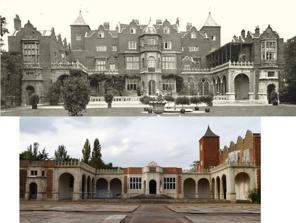
Building: Holland House
Country: United Kingdom
Year built: 1605
Early Jacobean country house in Kensington, London This article is about the former historic house in London. For other uses, see Holland House (disambiguation) . Holland House Holland House in 1896 and its remains in 2014 Location London Coordinates 51°30′9.7″N 0°12′8.2″W / 51.502694°N 0.202278°W / 51.502694; -0.202278 Built 1605 Built for Sir Walter Cope Architectural style(s) Jacobean Owner Royal Borough of Kensington and Chelsea Listed Building – Grade I Designated 29 Jul 1949 Reference no. 1267135 Location of Holland House in London Holland House , originally known as Cope Castle , was an early Jacobean country house in Kensington , London , situated in a country estate that is now Holland Park . It was built in 1605 by the diplomat Sir Walter Cope . The building later passed by marriage to Henry Rich, 1st Baron Kensington, 1st Earl of Holland , and by descent through the Rich family , then became the property of the Fox family , during which time it became a noted gathering-place for Whigs in the 19th century. The house was largely destroyed by German firebombing during the Blitz in 1940 and today only the east wing and some ruins of the ground floor and south facade remain, along with various outbuildings and formal gardens. In 1949 the ruin was designated a grade I listed building and it is now owned by the Royal Borough of Kensington and Chelsea . 17th century Holland House shown as "Earl of Hollands" on a 1675 map by John Ogilby Cope commissioned the house in 1604 from the architect John Thorpe , to preside over a 500 acres (200 ha; 0.78 sq mi) estate that, in modern terms, stretched from Holland Park Avenue almost to Fulham Road , and contained exotic trees imported by John Tradescant the Younger . Following its completion, Cope entertained the king and queen at it numerous times; in 1608, John Chamberlain , the noted author of letters, complained that he "had the honour to see all, but touch nothing, not so much as a cherry, which are charily preserved for the queen's coming." Cope was a cousin of Dudley Carleton , the English ambassador in Venice. The Venetian ambassador in London, Antonio Foscarini , cultivated Cope and visited his house in Kensington. In November 1612 James I , following the death of his eldest son Henry Frederick, Prince of Wales , spent the night at Cope Castle. He was joined the following day by his son Prince Charles and daughter Princess Elizabeth , and her fiancé Frederick V, Elector Palatine . Cope died in 1614 without a son. The house was inherited by his daughter Isabel Cope, who in 1616, two years after her father's death, married Henry Rich, 1st Earl of Holland , whose property it then became. Rich was granted the titles of Baron Kensington and Earl of Holland by James I, and upon gaining the latter renamed the building to Holland House. In 1649 Rich was beheaded for his Cavalier activities during the English Civil War and the house was then used as an army headquarters, being regularly visited by Oliver Cromwell . Following the death of Henry Rich, his eldest son Robert Rich, the second Earl of Holland, inherited the house, and in 1673 succeeded his first cousin as fifth Earl of Warwick , which is commemorated locally by Warwick Road and Warwick Gardens to the southwest of Holland House. The house and titles of Rich, Warwick, and Holland passed from him to his son Edward Rich . William III King William III (1689–1702) considered moving to Holland House for health reasons. He had been a lifelong sufferer from asthma , which condition was exacerbated by the damp air at the riverside location of the Palace of Whitehall . In 1689, attempting to improve his health, he decided to move his court. After a short time spent at Hampton Court , he decided to find another home that was near enough to the capital to easily carry out royal business, but far enough away from the air of London not to threaten his health. He considered Holland House for the purpose, and stayed there for some weeks. Several of his letters are dated from Holland House. Eventually he purchased nearby Kensington House, the residence of Heneage Finch, 1st Earl of Nottingham , which became Kensington Palace . 18th century Joseph Addison Joseph Addison, portrait circa 1703–1712 by Godfrey Kneller In 1697 Edward Rich had married Charlotte Myddelton, the only child of Sir Thomas Myddelton, 2nd Baronet of Chirk Castle , Denbighshire. She survived him at his death in 1701, and in 1716 remarried to the celebrated writer Joseph Addison . Addison lived at Holland House after his marriage, which was not a happy one, and died there three years later in 1719. Among his favoured venues for spending his leisure hours was the White Horse Inn, sited at the entrance of the back lane to Holland House. A century later Addison Avenue , Crescent, Gardens, Place, and Road on the § Ilchester Estate west of Holland Park were named after him. Edwardes family Plaque displayed in Edwardes Square Ownership of the house passed from the sixth Earl to his son Edward Henry Rich, 4th Earl of Holland, 7th Earl of Warwick . He died in 1721 aged 23, childless and unmarried, a decade before his mother. His titles, but not his estates, were inherited by his cousin Edward Henry Rich , while the house was inherited by his aunt Lady Elizabeth Rich, who was married to Francis Edwardes of Pembrokeshire , Wales , whose family owned extensive lands in Pembrokeshire, Carmarthenshire , and Ceredigion . On his death in 1725 Holland House passed to his son Edward Henry Edwardes, who in turn at his death in 1737 bequeathed the house to his brother William Edwardes, 1st Baron Kensington , subject to a long entail . Edwardes followed his father in being Member of Parliament for Haverfordwest , and was elevated to the Peerage of Ireland as Baron Kensington in 1776. Fox family Despite owning Holland House, neither William Edwardes nor any of his family appear to have lived in it. In 1746 he let the house and sixty-four acres of land to his parliamentary colleague Henry Fox – a leading Whig politician who would later be created Baron Holland – for 99 years or three lives. United Kingdom legislation Edwardes' Estate Act 1768 Act of Parliament Parliament of Great Britain Long title An Act for establishing and confirming Articles of Agreement, dated Thirty-first of March One thousand seven hundred and fifty-seven, between the Honourable William Edwardes, Rowland Edwardes, John Owen Edwardes, Esquires, and the Right Honourable Henry Lord Holland, concerning the Manor of Abbots Kensington, and divers Messuages, Lands, and Hereditaments in the Parish of Kensington, in the County of Middlesex, and for vesting such Manor, Lands, and Hereditaments in Trust, to sell and convey the same to the Said Henry Lord Holland; and for other Purposes therein mentioned. Citation 8 Geo. 3 . c. 32 Pr. Dates Royal assent 8 March 1768 By 1767, Fox was leasing all of Edwardes' estate north of the Hammersmith road (the modern Kensington High Street ), and in 1768 completed the purchase of the 200 acres of land for £ 17,000, with a further £2,500 paid in compensation to Rowland Edwardes and John Owen Edwardes, the beneficiaries of the entail established by Edward Henry Edwardes. A private act of Parliament, Edwardes' Estate Act 1768 ( 8 Geo. 3 . c. 32 Pr. ) was obtained to break the entail and confirm the conveyance. The sale included the lordship of the manor of Abbots Kensington, and situated on the estate was Little Holland House , the dower house , with two or three more minor houses and a tavern. Between 1762 and 1768 Lord Holland built for his retirement a large country house at Kingsgate in Kent . Fox died at Holland House in 1774, whereupon his title passed to his son Stephen , but Stephen died only five weeks later. Stephen and his wife Lady Mary FitzPatrick had had two children. Caroline was born in 1767, and whilst living at Little Holland House in 1842, she founded a charity school, known today as Fox Primary School . Her brother Henry was born in 1773, and became the third Baron when his father died. In 1797 he married Elizabeth Vassell , who became Baroness Holland. She died in 1845 and the estate passed to their son Henry Fox, 4th Baron Holland . 19th century Development of estate Henry Vassall-Fox, 3rd Baron Holland Henry Fox undertook a series of residential developments on the estate, using them as collateral to raise loans to finance the family's lifestyle, the expenses of which exceeded their income. In a letter dated 13 May 1823, he referred to the marking out of the future Addison Road as an "important profitable but melancholy occupation", and in 1824 he mentioned the "tremendous and I hope... profitable works" then being undertaken. Lady Holland was circumspect of the beneficial prospects, writing to him in the same year that "remote posterity may benefit because for some generations it must be tightly mortgaged... none now alive will be much bettered by the undertaking." In 1849, he mortgaged Holland House and its grounds to pay for the development of roads and sewers. He died in 1859 without issue, causing the title of Baron Holland to expire, and ownership of the estate passed to his wife, Lady Mary Augusta Coventry, a daughter of George Coventry, 8th Earl of Coventry . Facing pressures in her life, Lady Holland sold much of the estate in the years that followed her husband's death, and eventually in 1874 sold Holland House to a distant relative of her husband: Henry Fox-Strangways, 5th Earl of Ilchester , the descendant of the first Earl, Stephen Fox-Strangways , the elder brother of Henry Fox, the first Baron Holland. As part of the terms of sale he allowed Lady Holland to continue living in the house, as well as granting her an annuity for life of £6,000. Whig social centre The first Baron Holland's second son Charles James Fox was a Whig statesman. During his life, Holland House became a glittering social, literary and political centre, and the social centre of the Whig party, with his nephew, the third Baron, acting as host for his Whig dinners. Following his death in 1806, a statue of him was placed in the house's hall. Celebrated visitors to the house included the historian Thomas Babington Macaulay , the poets Lord Byron , Thomas Campbell , and Samuel Rogers , the politicians Lord Melbourne , Lord John Russell , Richard "Conversation" Sharp and Benjamin Disraeli , and the writers Charles Greville , Charles Dickens and Sir Walter Scott , as well as Joseph Blanco White , a Spaniard who moved to Britain. The political and historical writer John Allen was so much associated with the house that he was known as "Holland House Allen", and a room in the house was named after him. Lady Caroline Lamb , who had first met her lover Lord Byron at Holland House, satirised it in her 1816 novel Glenarvon . ...this strange house, which presents an odd mixture of luxury and constraint, of enjoyment both physical and intellectual, with an alloy of small désagréments .... Though everybody who goes there finds something to abuse or ridicule in the mistress of the house, or its ways, all continue to go; all like it more or less; and whenever, by the death of either, it shall come to an end, a vacuum will be made in society which nothing will supply. It is the house of all Europe; the world will suffer by the loss; and it may be said with truth that it will "eclipse the gayety of nations". — Charles Greville , The Greville Memoirs The prestige of Holland House during the period extended to British colonies. In 1831 Henry John Boulton , who was born in Holland House, erected a baronial-like home in the city of Toronto . Henry John Boulton had been born in the famous English house, and he commemorated that fact by naming the Toronto home Holland House. Henry Fox-Strangways When Henry Fox-Strangways inherited Holland House in 1874, he was living in Melbury House in Melbury Sampford , Dorset, where he owned large estates. It appears that the Earl was "in part motivated by the desire to preserve Holland House and its grounds from speculators", but had taken on financial burdens together with his inheritance which needed to be mitigated. He immediately made plans to develop part of the land to the west of Holland House, which became Melbury Road, named after his Dorset seat. Lady Holland, still living in Holland House, had objected and wrote that "all the building is a very bitter and sad pill to me". After her death in 1889, he moved into Holland House. Most of the already developed land had been let on long leases not expiring until 1904, after which he had scope to effect further development. 20th century Ilchester Estate Giles Fox-Strangways, 6th Earl of Ilchester inherited the house in 1905. During his ownership much of the land to its west was developed for housing as the Ilchester Estate, including Ilchester Place , completed in 1928, Abbotsbury Road (now forming the western boundary of Holland Park), named after Abbotsbury Abbey in Dorset, acquired in 1543 by Sir Giles Strangways at the Dissolution of the Monasteries , and several roads named after § Joseph Addison . Partial destruction in the Blitz An interior view of the bombed library at Holland House with readers (1940) The surviving east wing of Holland House In 1939, King George VI and Queen Elizabeth attended the debutante ball of Rosalind Cubitt , the last great ball held at the house. The following year, on 7 September, the German bombing raids on London, the Blitz , began. During the night of 27 September, Holland House was hit by twenty-two incendiary bombs during a ten-hour raid. The house was largely destroyed, with only the east wing, and, miraculously, almost all of the library remaining undamaged. Surviving volumes included the sixteenth-century Boxer Codex . Post-war preservation Holland House was designated Grade I listed building status in 1949 under the auspices of the Town and Country Planning Act 1947 ; the Act sought to identify and preserve buildings of special historic importance, prompted by the damage caused by wartime bombing. The building remained a burned-out ruin until 1952, at which point the 6th Earl sold the house and fifty-two acres to London County Council (LCC) for £250,000. The remains of the building passed from the LCC to its successor the Greater London Council (GLC) in 1965, and upon the dissolution of the GLC in 1986 to the Royal Borough of Kensington and Chelsea . The 6th Earl died in 1959, and his remaining interest in the estate passed to his son Edward Henry Charles James Fox-Strangways, 7th Earl of Ilchester who in 1962 sold a piece of land immediately to the south of what is now the sports field for the construction of the Commonwealth Institute . Following the 7th Earl's death in 1964 the estate passed to his only daughter, Lady Theresa Jane Fox-Strangways. The family retains the developed land adjoining the west side of Holland Park. Today, the remains of Holland House form a backdrop for the open air Holland Park Theatre, home of Opera Holland Park . The YHA (England and Wales) "London Holland Park" youth hostel was located in the house but has now closed. The Orangery is now an exhibition and function space, with the adjoining former Summer Ballroom now a restaurant, The Belvedere . The former ice house is now a gallery space. The grounds provide sporting facilities, including a cricket pitch, football pitch, and six tennis courts. Design and grounds Thorpe's plan of Cope Castle at the time of its construction in 1605 The building was of a common shape for large houses of the time, containing a centre block and two porches. The building received a large expansion between 1625 and 1635 at the direction of the first Earl of Holland, who added two wings and arcades. The house had a Great Chamber which became known as the "Gilt Chamber". This central reception room was reworked with three stone arches provided by the master mason Nicholas Stone in 1632. The decoration is often attributed to the German-born artist Francis Cleyn , but documentation shows the decorator was Rowland Bucket. The scheme included "figures over the fireplace were painted in flesh colour wherever bare; the rest was in shaded gold. The lower marbles of the fireplace were black, and the upper ones were Sienna; the capitals and bases of the columns and pilasters were gilt, and the groundwork from which all the glittering decoration rose was white." It carried decorations of the coats of arms of the Cope and Rich families. Rowland Bucket also provided carved and gilded chairs for the room, thought to be in Italianate style, and Cleyn may have designed these and other carved features for Bucket. Later, numerous busts were displayed in niches in the gilt chamber, many by Joseph Nollekens , with subjects including the first Lord Holland, Prince William, Duke of Cumberland , Francis Russell, 5th Duke of Bedford , Gaspar Melchor de Jovellanos , Napoleon , the Italian poet Ludovico Ariosto , Henry IV of France , King George IV , and Charles James Fox. Portraits in the room included the Lennox, Digby, and Fox families, and a portrait by Joshua Reynolds of Charles James Fox as a boy with his first cousin Lady Susan Strangways and his aunt Lady Sarah Lennox . Engraving of Ladies Sarah Lennox and Susan Strangeways, with Charles James Fox by Sir Joshua Reynolds Holland bought tapestry from the Mortlake Works for his new rooms. As a retreat from the heat of summer, there was a basement grotto, possibly the work of Nicholas Stone in the 1630s. Holland began a second campaign of building in 1637 with a new west wing (demolished in 1702) with grand stables and a coach house. These works may have been designed by Isaac de Caus . Remains of the west side of Holland House, viewed from the "Dutch Garden" parterre gardens in 2004 In 1629, Holland commissioned Inigo Jones to design and the master mason Nicholas Stone to carve a pair of Portland stone piers, in order to support large wooden gates for the house. The piers, still extant, take the form of Doric columns on pedestals, and originally supported carved griffins bearing the arms of the Rich family and Cope family, symbolising the two families' union. The piers have been moved to new positions on several occasions. While their exact original position is not known, a survey in 1694 showed them as being on the drive leading to the house's main entrance on its south side. In 1848, the 4th Baron Holland moved them to the east side to be an entrance to the pleasure grounds, and on the south front created a terrace enclosed by a low balustrade. In place of the original entrance hall on the south side he created a "breakfast room". Following the house's § partial destruction in the Blitz , and the conversion in 1959 of the remains of the east wing into a youth hostel, the piers were returned to the south side. The Dahlia Garden at Holland House in 1907 The house's dower house , known as Little Holland House , became the centre of a Victorian artistic salon presided over by the Prinseps and the painter George Frederic Watts . In 1804 the garden of Holland House saw one of the earliest successful growths of the dahlia in England . Whilst in Madrid, Lady Holland was given either dahlia seeds or roots by botanist Antonio José Cavanilles . She sent them back to England, to Lord Holland's librarian Mr Buonaiuti at Holland House, who successfully raised the plants. At the beginning of the 20th century, Holland House had the largest private grounds of any house in London, including Buckingham Palace. The Royal Horticultural Society regularly held flower shows there. Timeline of ownership Rich Edwardes Fox Fox-Strangways LCC GLC RBKC │ 1604 │ 1624 │ 1644 │ 1664 │ 1684 │ 1704 │ 1724 │ 1744 │ 1764 │ 1784 │ 1804 │ 1824 │ 1844 │ 1864 │ 1884 │ 1904 │ 1924 │ 1944 │ 1964 │ 1984 │ 2004 │ 2024 Timeline of ownership of Holland House by the Rich family, Edwardes family, Fox family, London County Council, Greater London Council, and Royal Borough of Kensington and Chelsea Galleries Holland House in the nineteenth century Holland House in 1815 Holland House in 1847 Holland House in the 1880s Holland House in 1896 The Gilt Chamber illustrated in 1877 (while the room is depicted correctly, the artist has added imaginary figures at half scale by mistake) The Gilt Chamber c. 1897-99 Holland House, its rooms and gardens in 1907 by J. Benjamin Stone The south frontage of Holland House The China Room The Dutch Garden A garden with a fountain on the house's west side The north side of the house viewed from its lawn Steps to a garden The Gilded Room, or Gilt Chamber The library The arcade, originally part of the old stables An arcade of roses The main staircase The Swaneries Drawing Room A garden terrace with steps on the house's east side Notes